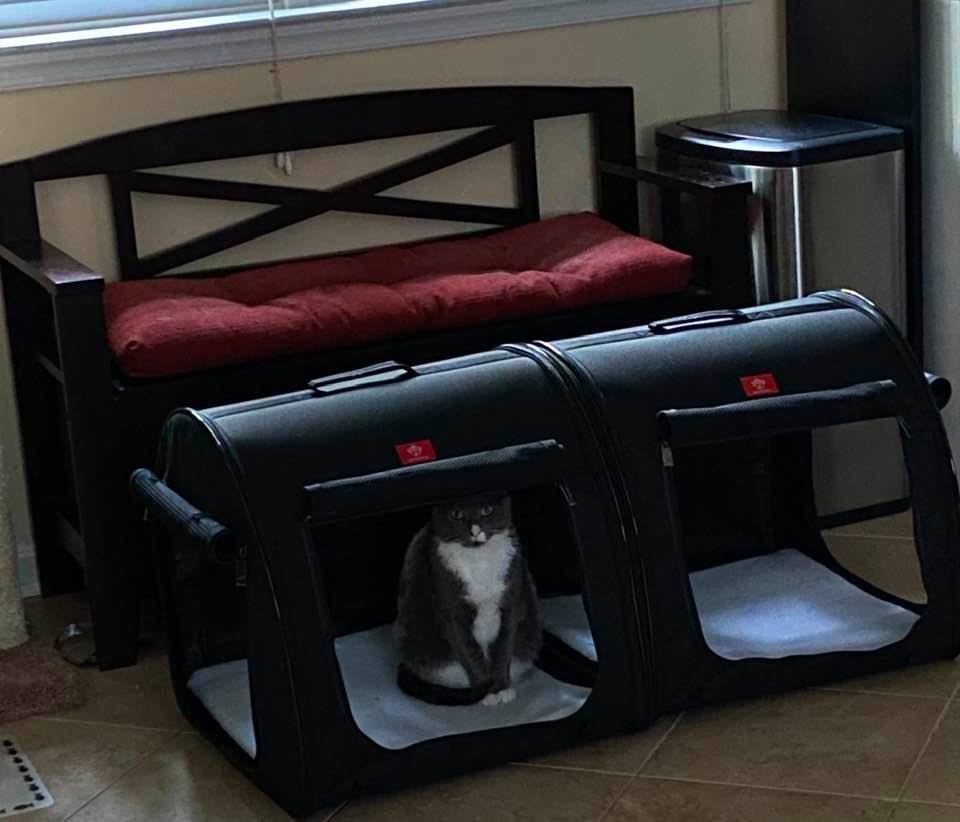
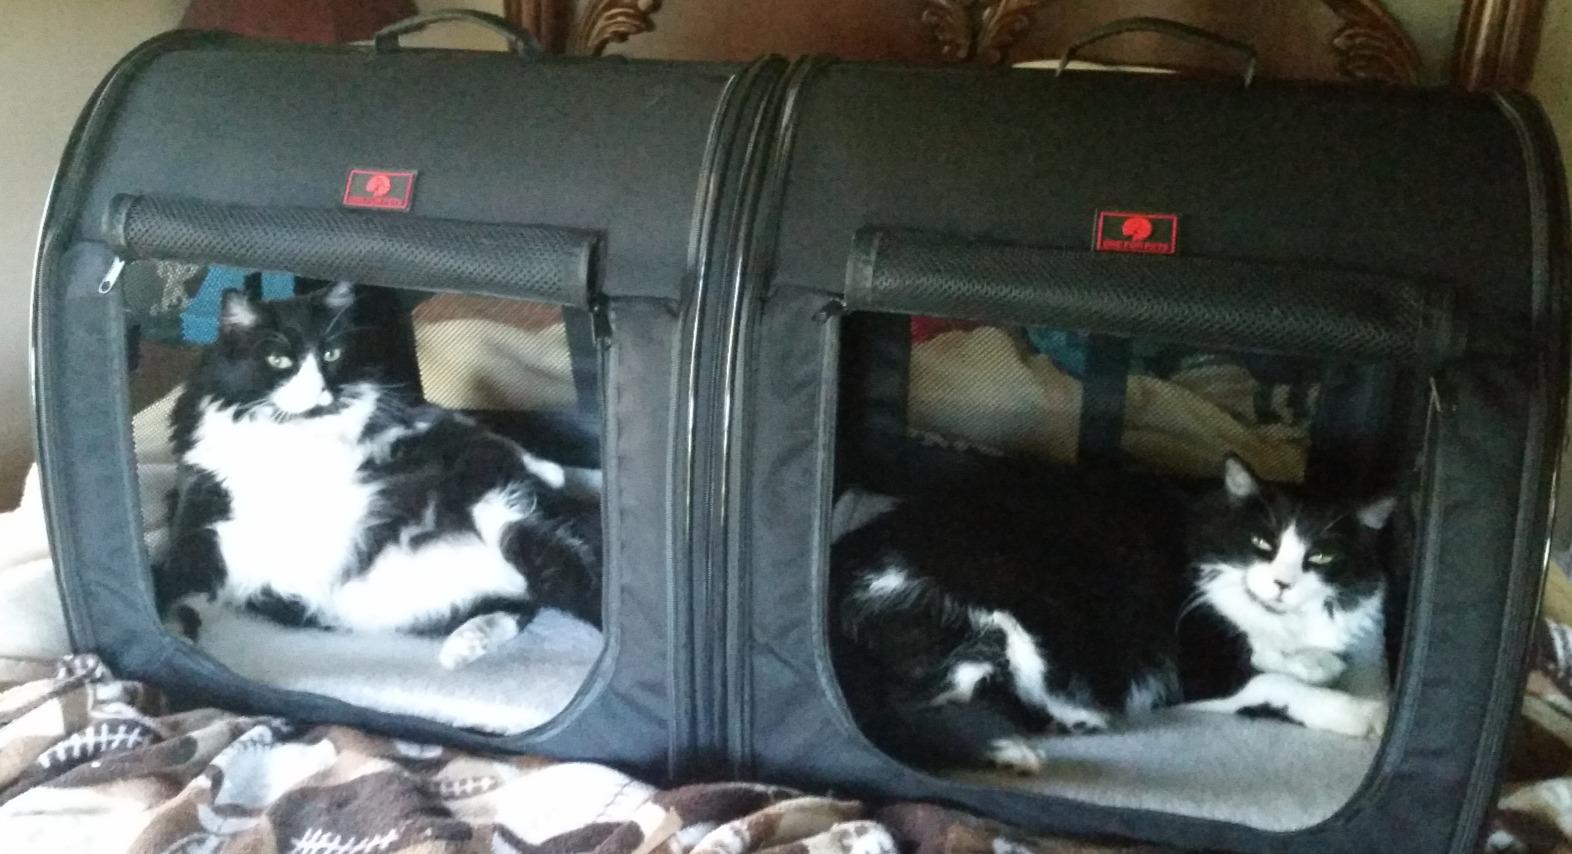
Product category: items_kennel
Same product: yes